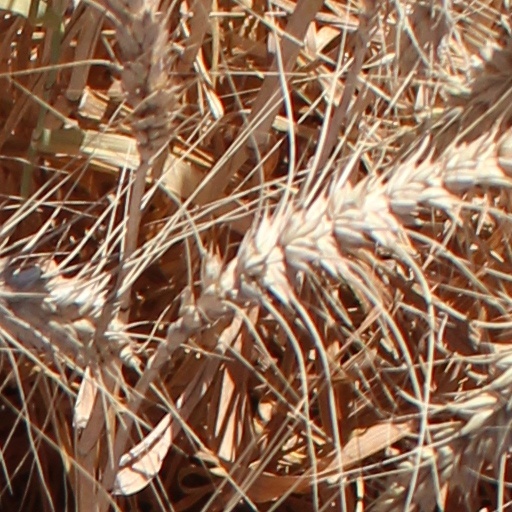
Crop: wheat